Economy of Libya

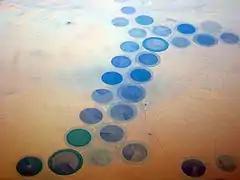
Pivot irrigation in Kufra, southeast Cyrenaica. Oil wealth has enabled Libya to pursue extravagant projects such as agriculture and the Great Manmade River in the Sahara Desert.

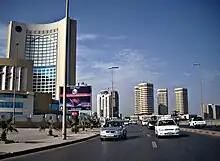
Modern buildings in Tripoli before the wars, 2009

In 2007, mining and hydrocarbon industries accounted for well over 95 percent of the Libyan economy. Diversification of the economy into manufacturing industries remain a long-term issue.